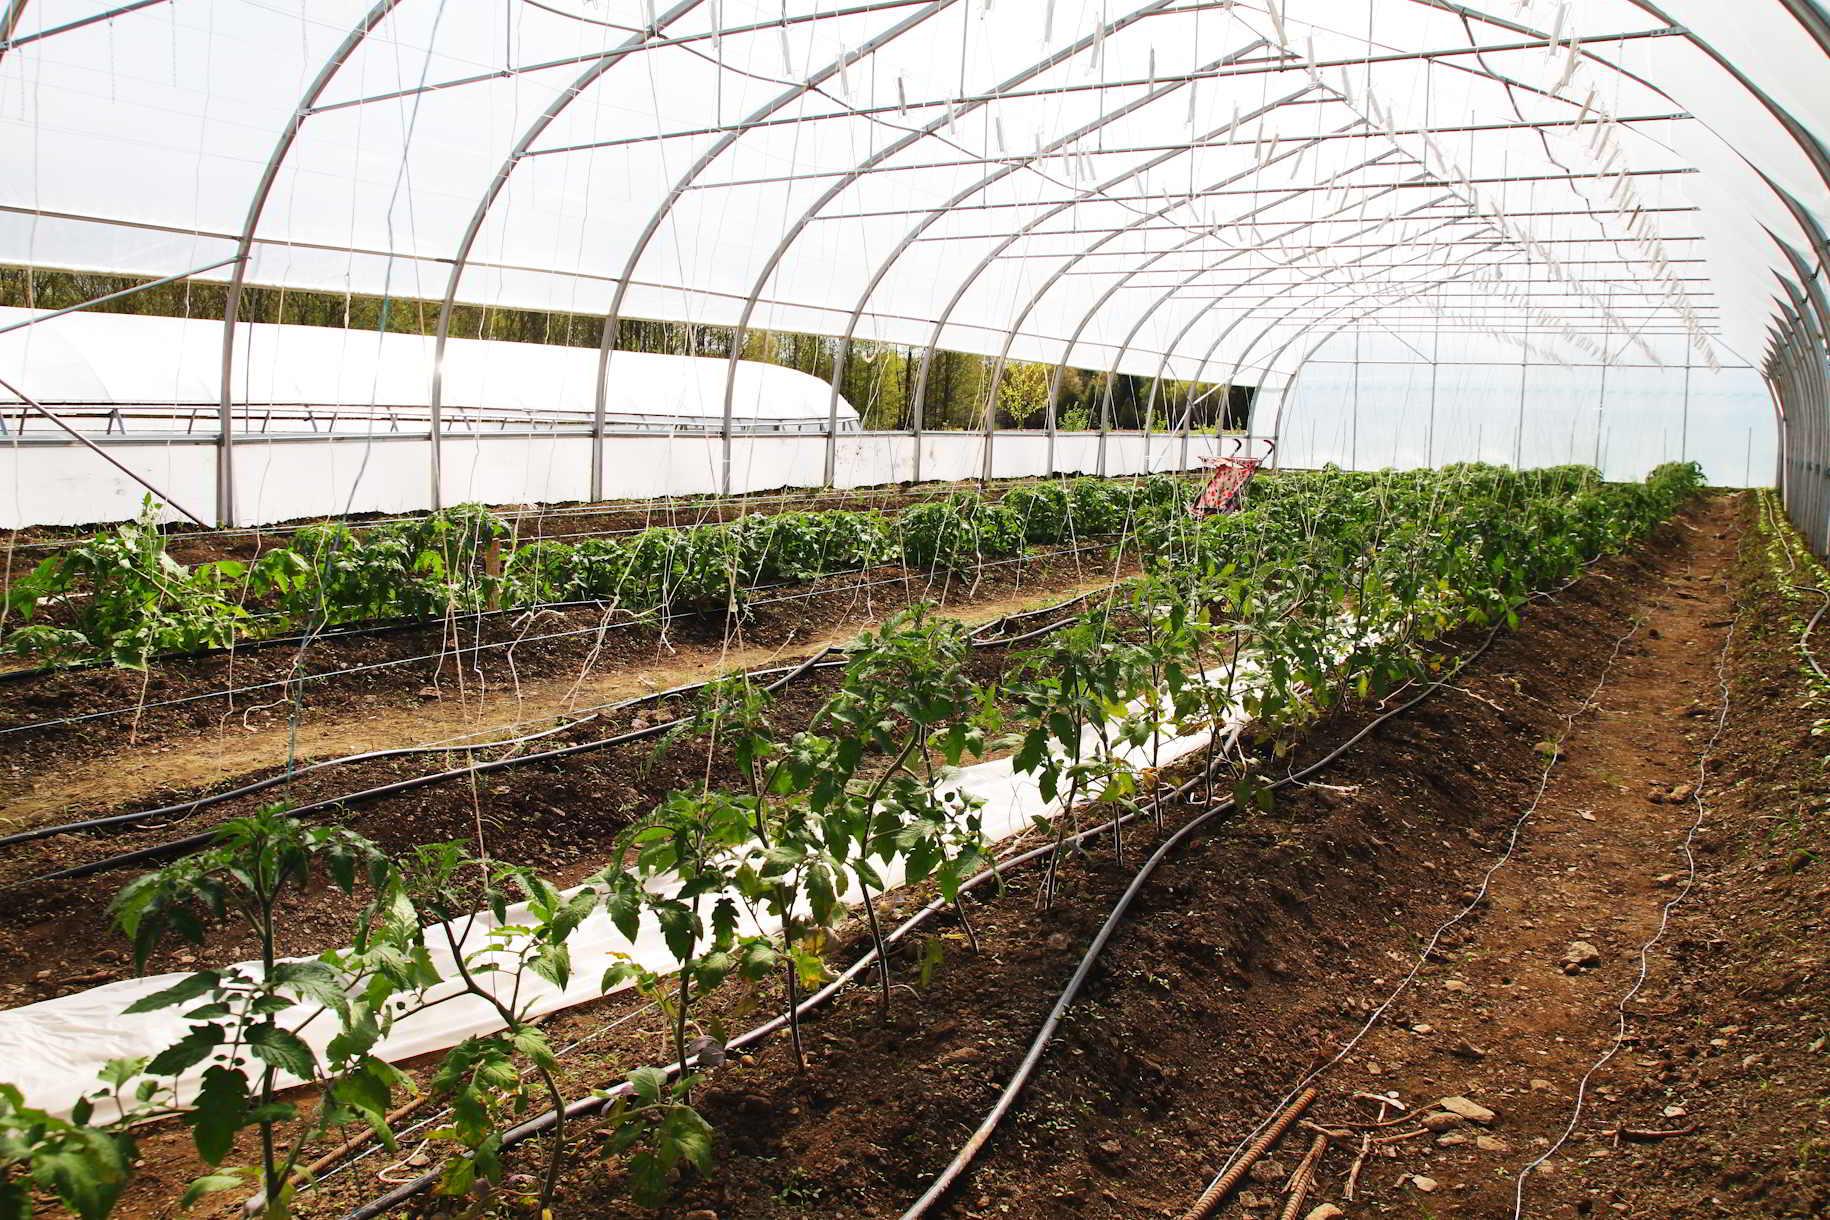
Mazao yamepandwa kwa wingi katika kilimo cha biashara, yakionesha uzalishaji mkubwa unaolenga soko na faida ya kiuchumi huku aridhi ikikiendeshwa kwa mbinu za kisasa.